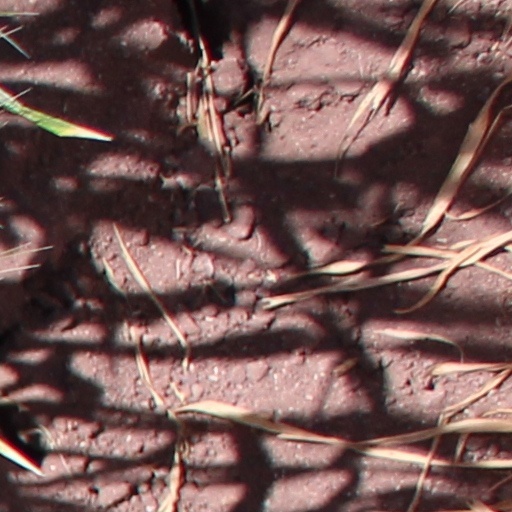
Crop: wheat